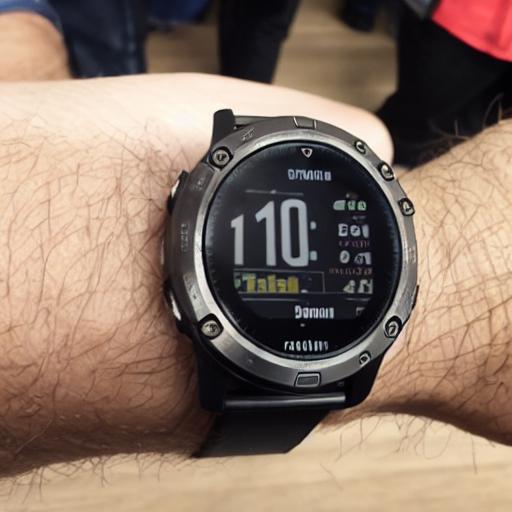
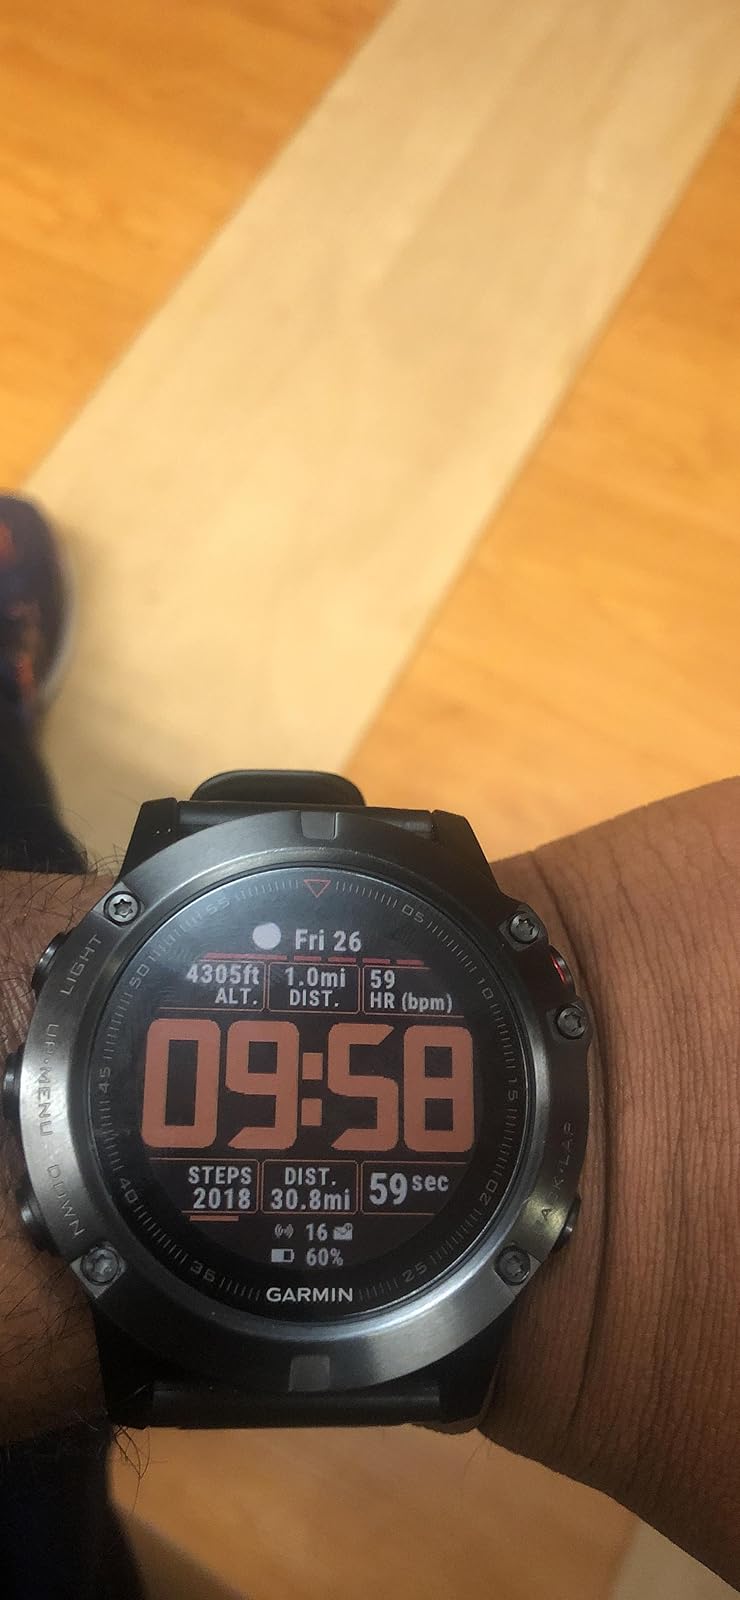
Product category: smartwatch
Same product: no